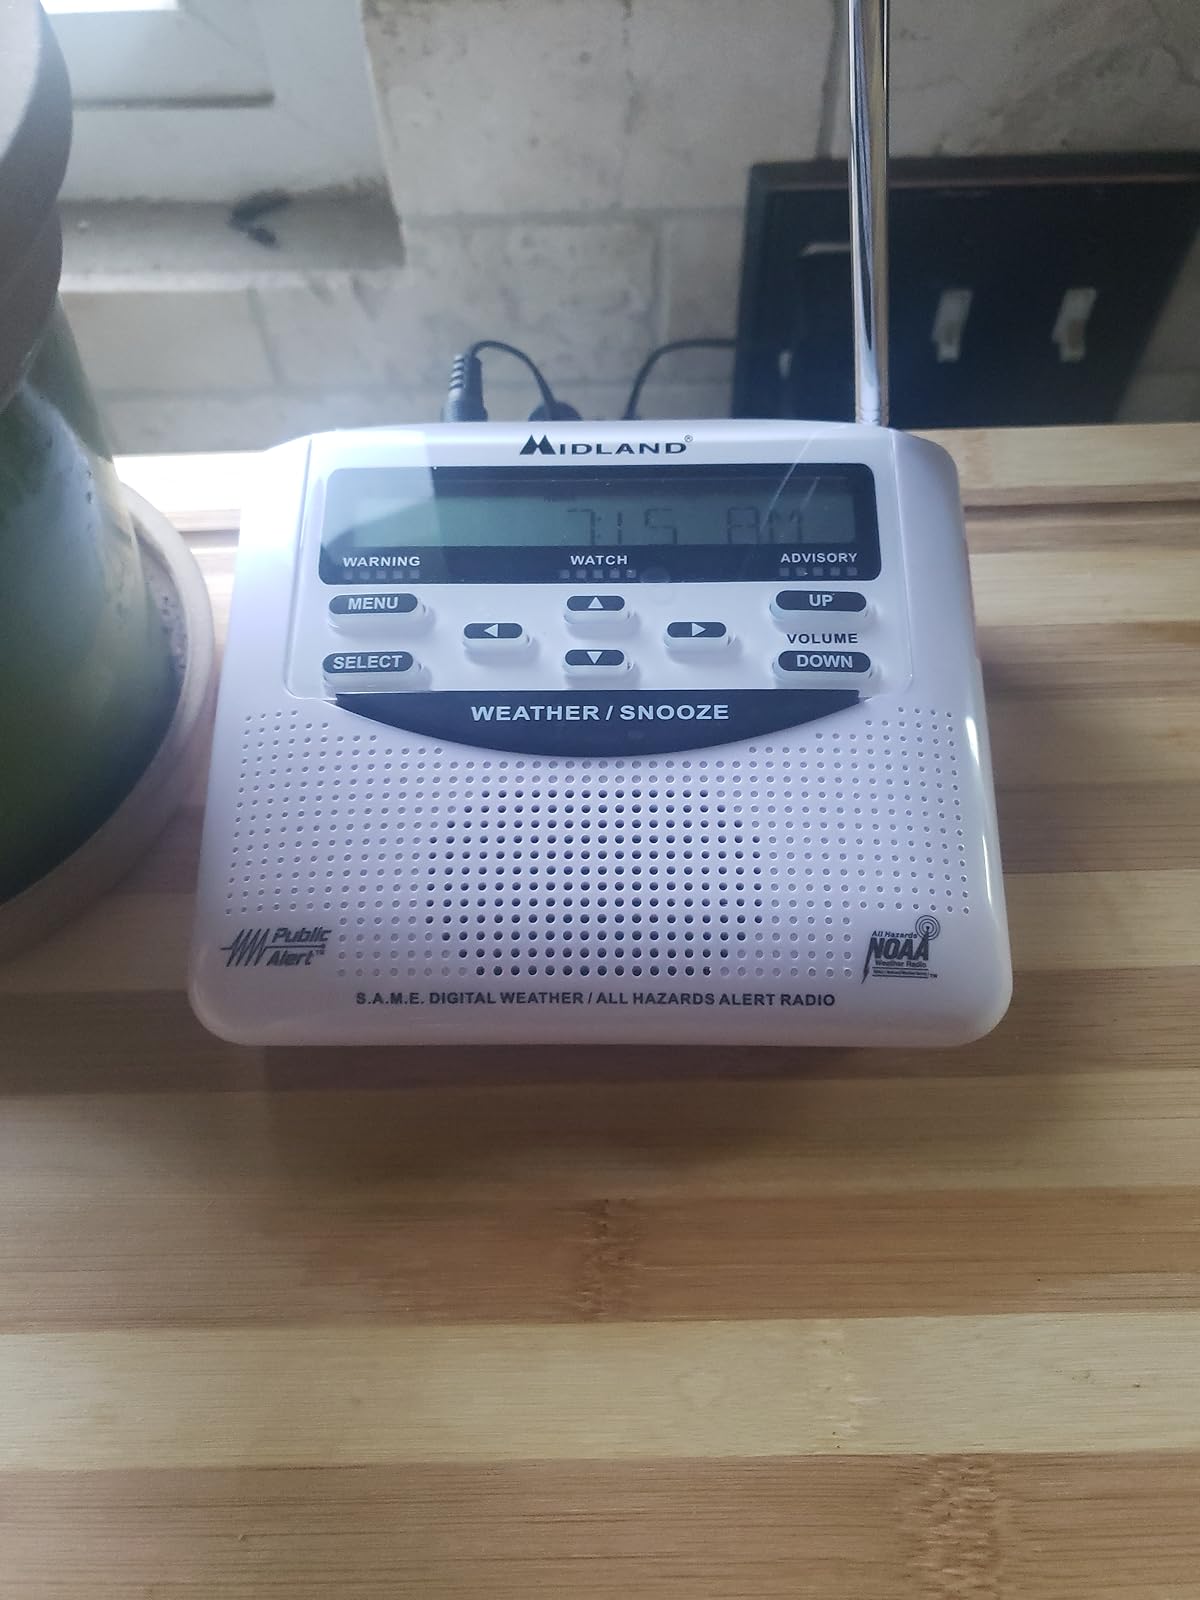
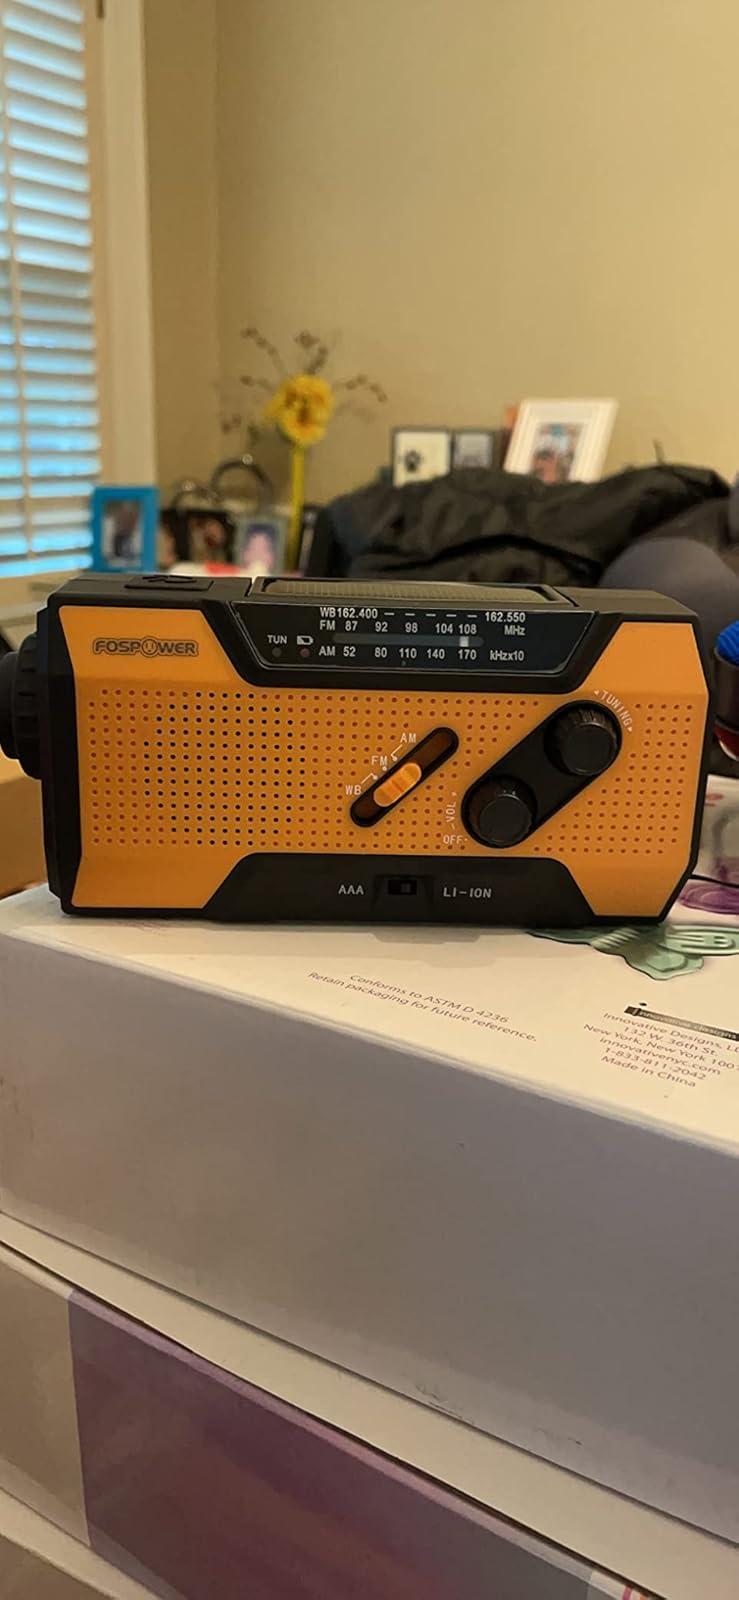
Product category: radio
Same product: no